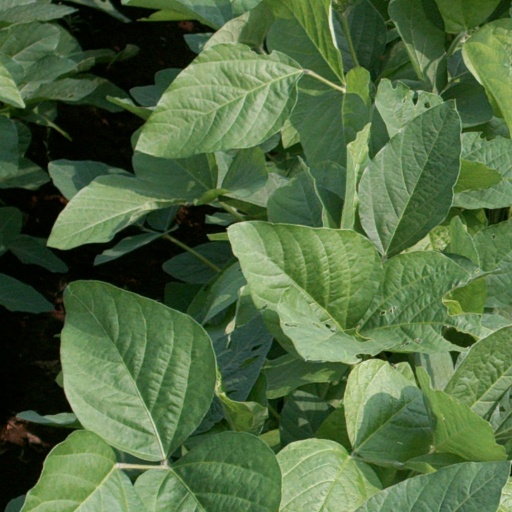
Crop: soybean